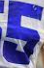
Number: 5